Pablo S. Torre

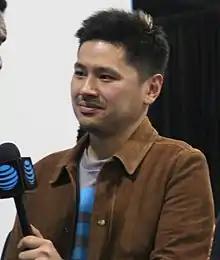
Torre in 2018

Pablo Sison Torre (born September 27, 1985) is an American sportswriter, podcaster, and television host. He hosts "Pablo Torre Finds Out" with Meadowlark Media. He previously hosted and contributed to various programs at ESPN, including the television program "High Noon" with Bomani Jones and the podcast "ESPN Daily."